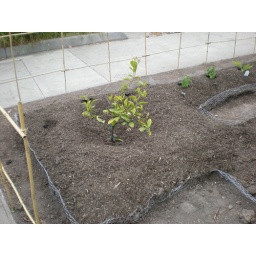
Little divots around the lemon tree are where more fava beans are planted.